Kebumen railway station

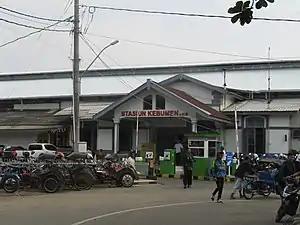
Kebumen Station entrance, as of 2019

Kebumen Station (KM) is a large class type C railway station located in Panjer, Kebumen, Kebumen Regency, the railway station is included in the Operational Area V Purwokerto and is located at an altitude of +21 meters. As the main station in Kebumen Regency and located near the administrative center of Kebumen Regency, most trains passing on the southern route of Java stop at this station.